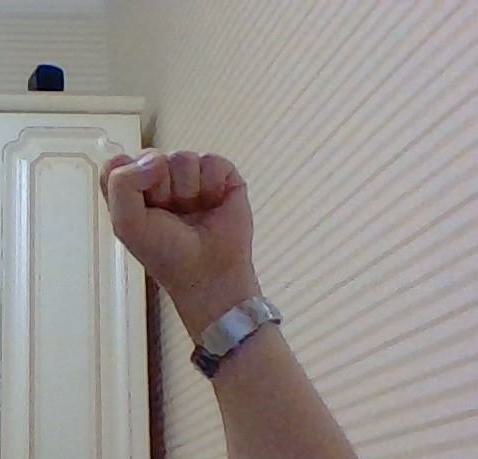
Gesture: fist